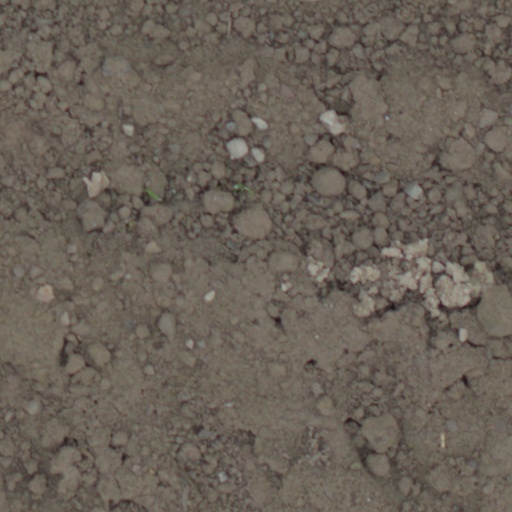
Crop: wheat